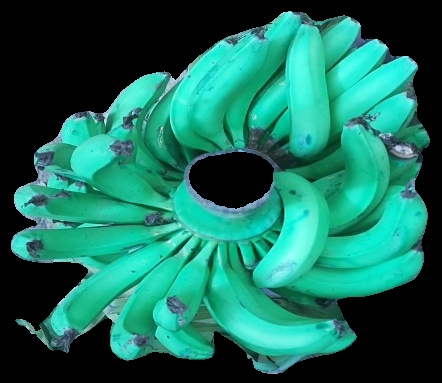
Variety: pachbale
Grade: grade3